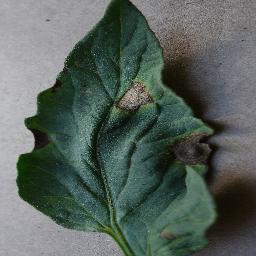
Label: Tomato___Early_blight